Prince-Archbishopric of Bremen

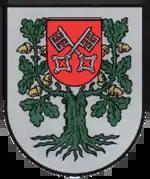
The coat of arms of the Bremian municipality Hagen im Bremischen shows in the middle the coat of arms of the Prince-Archbishopric of Bremen.

The key, the epithet symbol of the Saint Simon Petrus, has become the symbol of the city of Bremen (see Coat of arms of Bremen), the Prince-Archbishopric of Bremen (two criss-crossed argent (silver) keys on a gules (red) background, see in the left part of the Bremen-Verden's seal) and of the Bremian city of Stade.